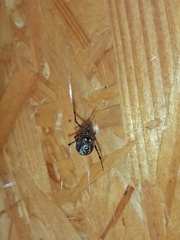
Species: Parasteatoda_tepidariorum